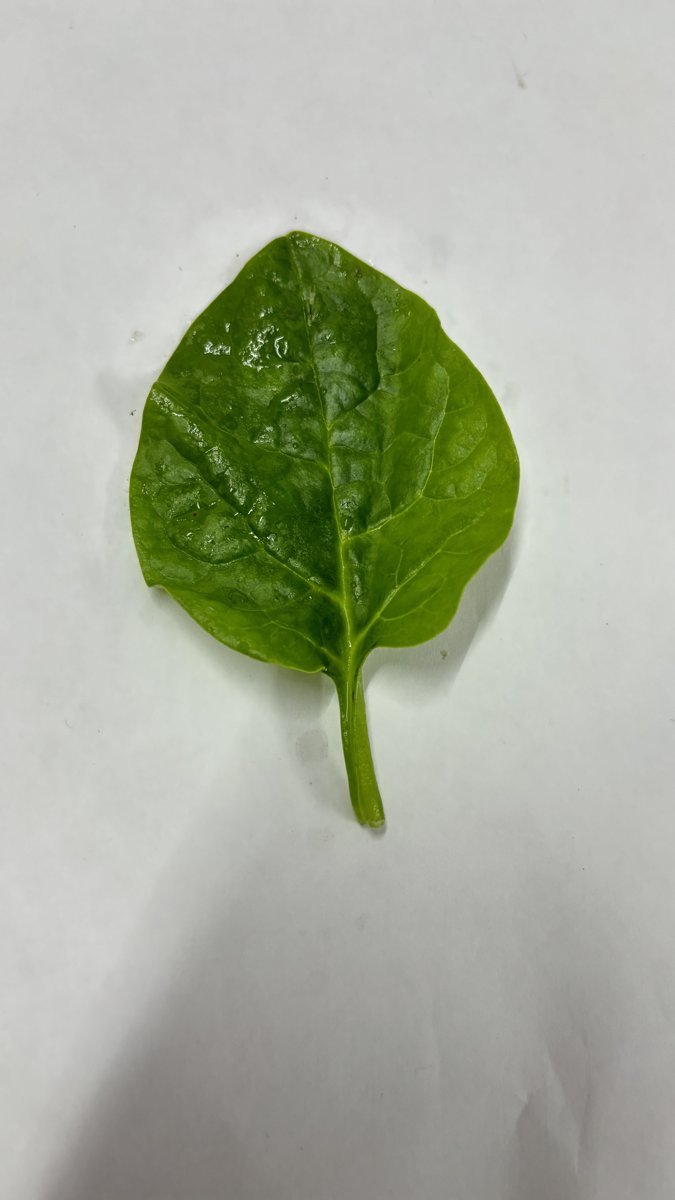
Label: Healthy-Leaf